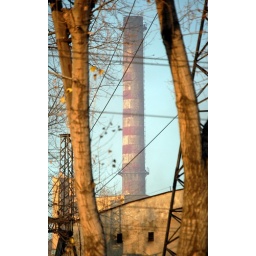
Framed by trees, a red and white chimney